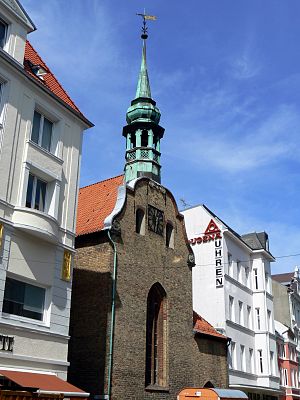
Helligåndskirken (Flensborg)
Helligåndskirken i Storegade i Flensborg
Helligåndskirken er den danske kirke i Storegade i Flensborgs centrum. Kirken blev bygget i 1386. Den var i middelalderen nabo til Helligåndshospitalet fra 1200-tallet.